Armenian medieval sculpture

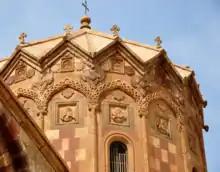
The sculptural decoration of the drum with the portraits of the Apostles, Darashamb Saint Stepanos monastery (Maghardavank), historical Armenia, nowadays Republic of Iran, 1643–1655

After the period of Arab rule in Armenia and the South Caucasus, a new period of cultural flourishing began, and active church building was accompanied by new sculptural compositions and solutions. The "first signs" were khachkars (cross stones), which partially continued the tradition of four-sided stelae, forming an original compositional and iconographic system.